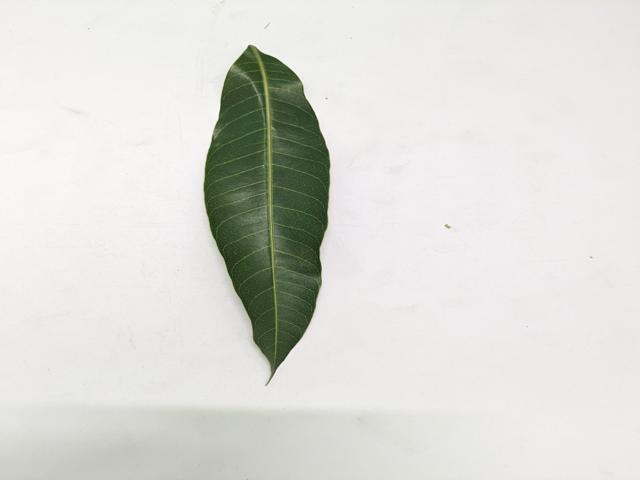
Mango leaf variety: Chaunsa